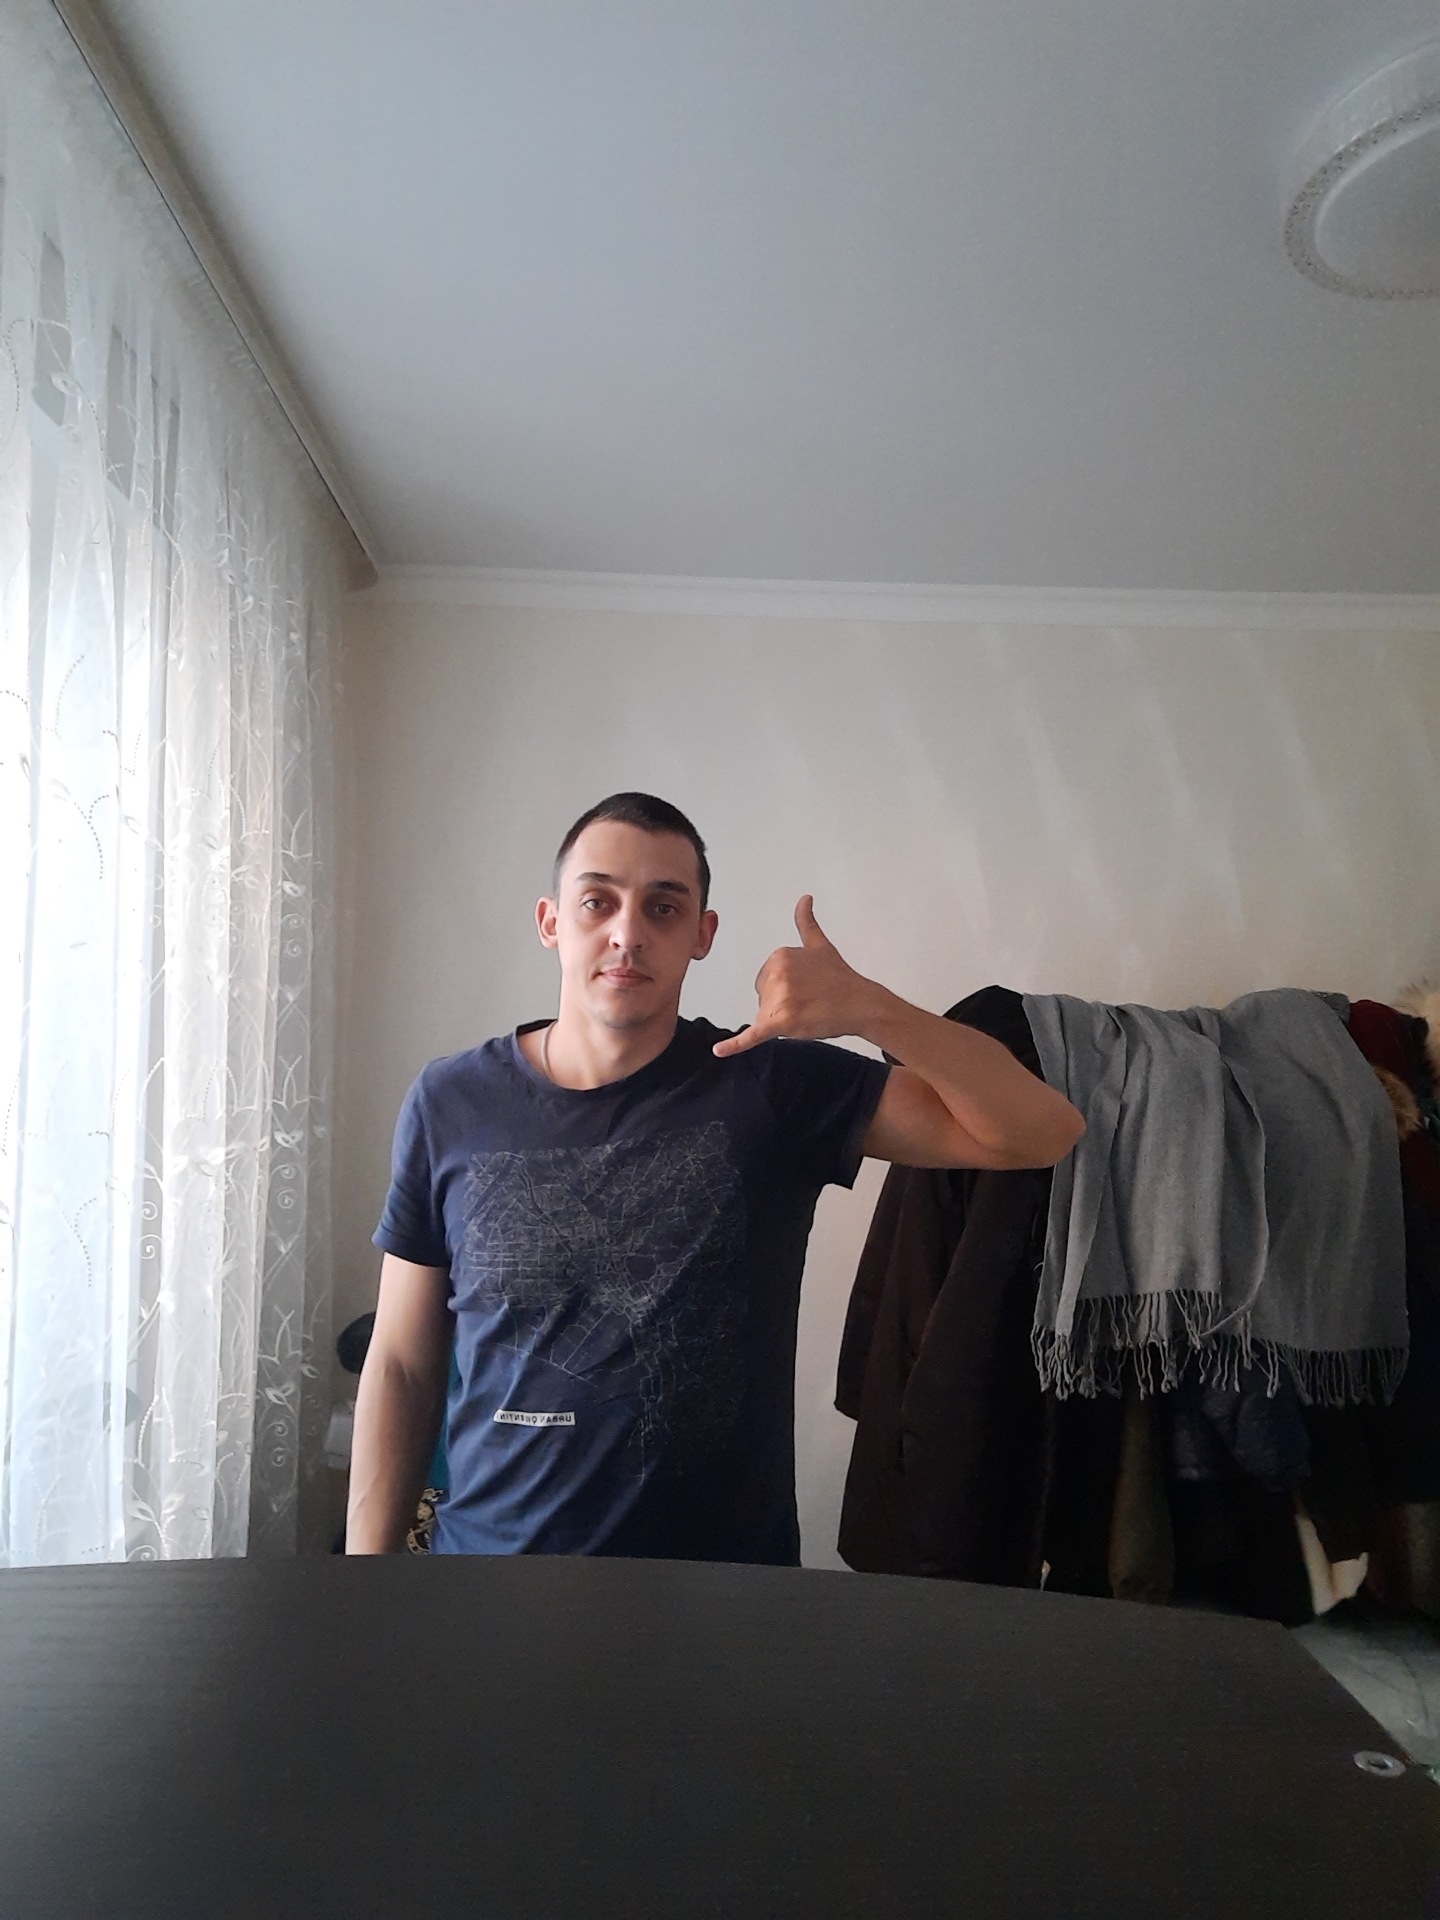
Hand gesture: call